Roman roads

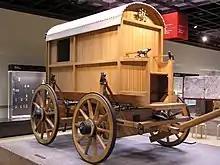
Roman carriage (reconstruction)

Combined topographical and road-maps may have existed as specialty items in some Roman libraries, but they were expensive, hard to copy and not in general use. Travelers wishing to plan a journey could consult an "itinerarium", which in its most basic form was a simple list of cities and towns along a given road and the distances between them. It was only a short step from lists to a master list, or a schematic route-planner in which roads and their branches were represented more or less in parallel, as in the . From this master list, parts could be copied and sold on the streets.